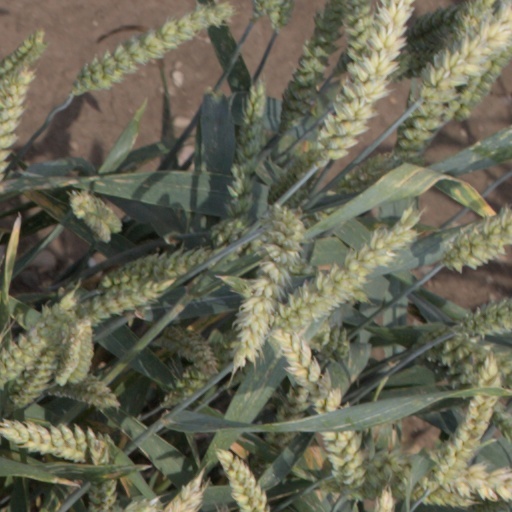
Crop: wheat